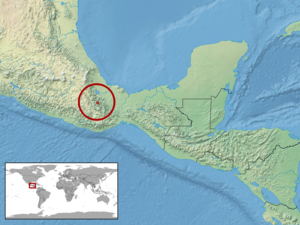
Abronia mitchelli est une espèce de sauriens de la famille des Anguidae.